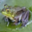
Label: frog